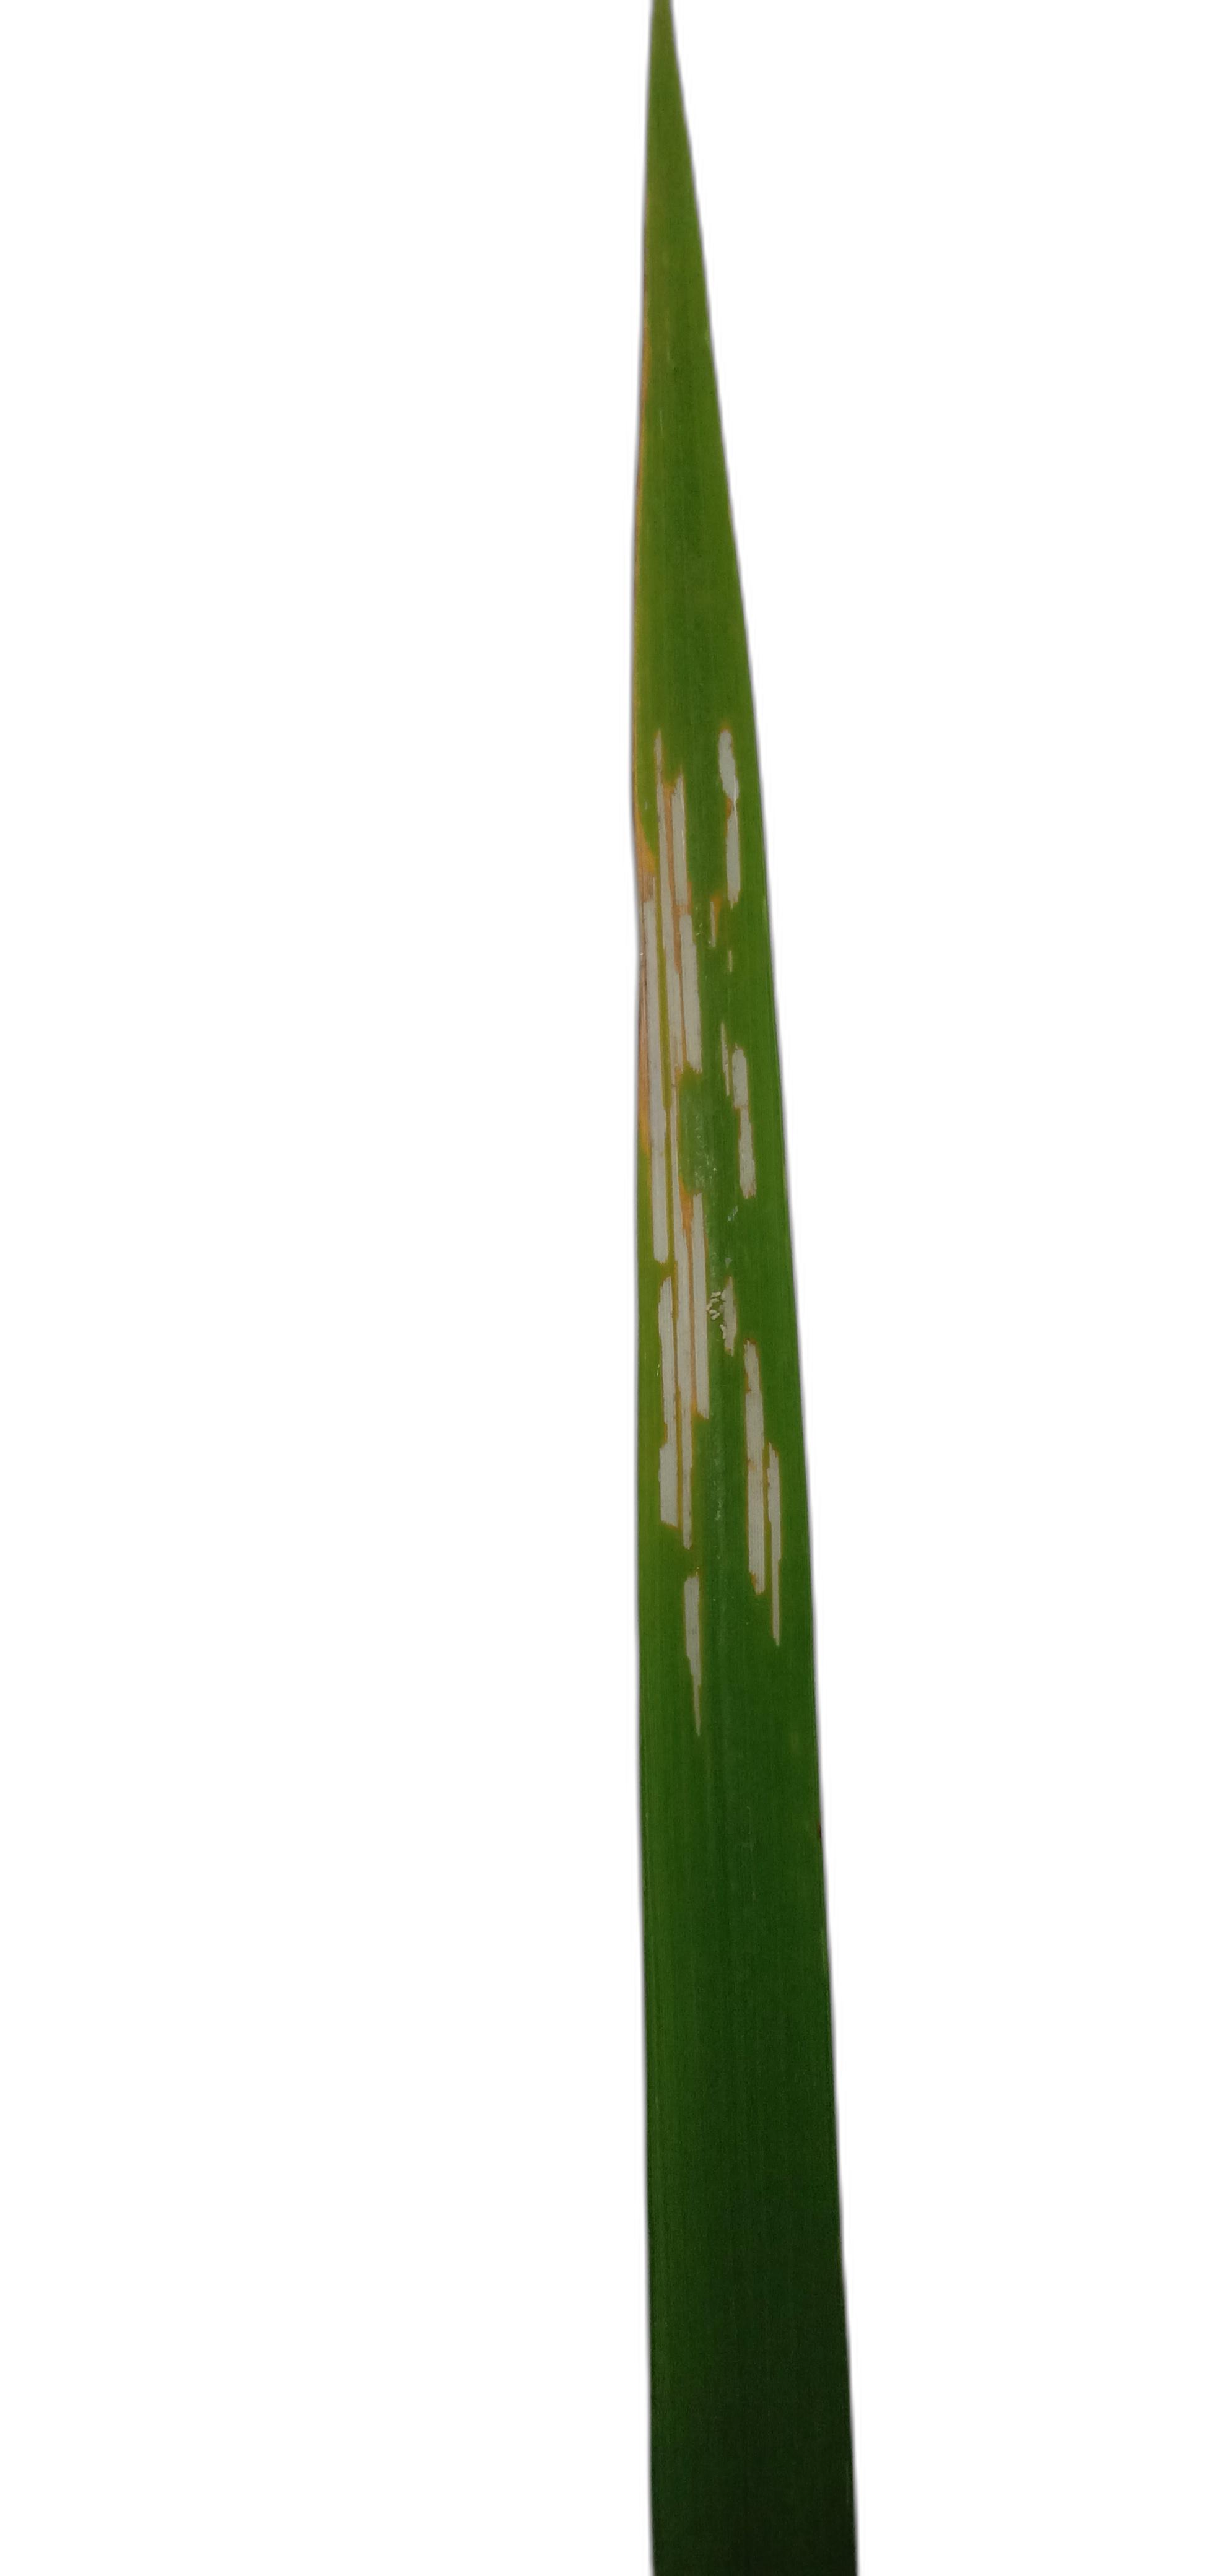
Label: Rice Leaffolder